Oman Air

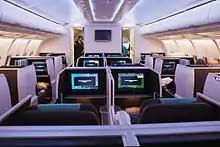
The newer variant of the business class cabin aboard a former Oman Air Airbus A330-300

In 1993, Oman Air was founded. The airline's inaugural flight took place in March 1993, when a leased Boeing 737-300 from Ansett Worldwide Aviation Services (AWAS) flew from Muscat to Salalah. In July of the same year, the airline's first international flight was operated to Dubai, also utilising a Boeing 737-300. Flights to other destinations quickly followed, with Trivandrum (Thiruvananthapuram) services starting in November, Kuwait and Karachi in January 1994, and Colombo in October 1994. In 1995, two Airbus A320s were wet-leased from Region Air of Singapore to replace the 737s. From 1995 to 1997, new services were introduced to Mumbai, Dhaka, Abu Dhabi, Doha and Chennai. In October 1998, Oman Air became a member of the international aviation industry trade group International Air Transport Association (IATA). By the end of the following year, Gwadar, Peshawar, Jeddah and Al Ain were included in the airline's expanding route network, although the former two, along with a host of other destinations, were discontinued in 2000.